Shaftholme

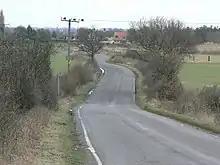
View towards Shaftholme

Shaftholme is a small hamlet in South Yorkshire, England, in the parish of Arksey that is located half a mile north of Bentley and two miles north of Doncaster.